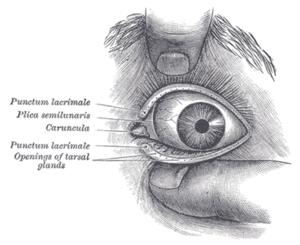
Les paupières sont des plaques de peau mobiles se rabattant sur les yeux, les protégeant des agressions externes.
La membrane nictitante est une paupière supplémentaire transparente ou translucide que possèdent certains animaux qui recouvre l'œil afin de le protéger et l'humidifier tout en permettant une certaine visibilité.